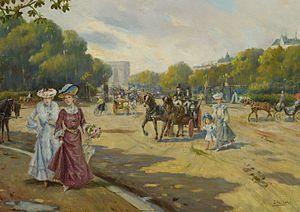
La porte Dauphine est un des accès du 16ᵉ arrondissement de Paris.